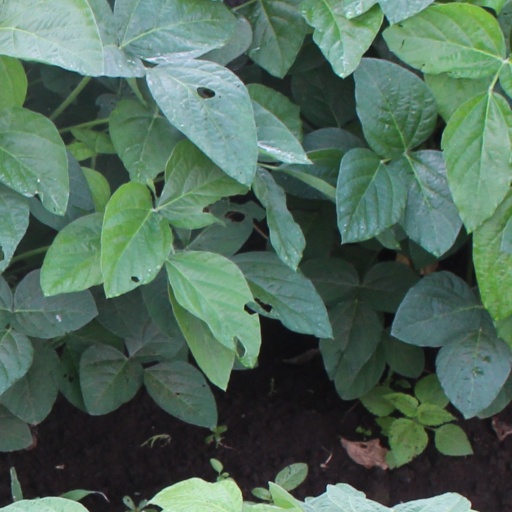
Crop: soybean